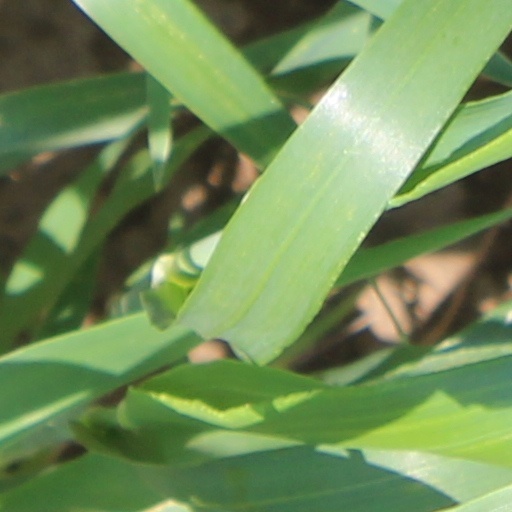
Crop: wheat